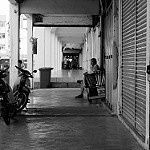
Scene: Outdoor